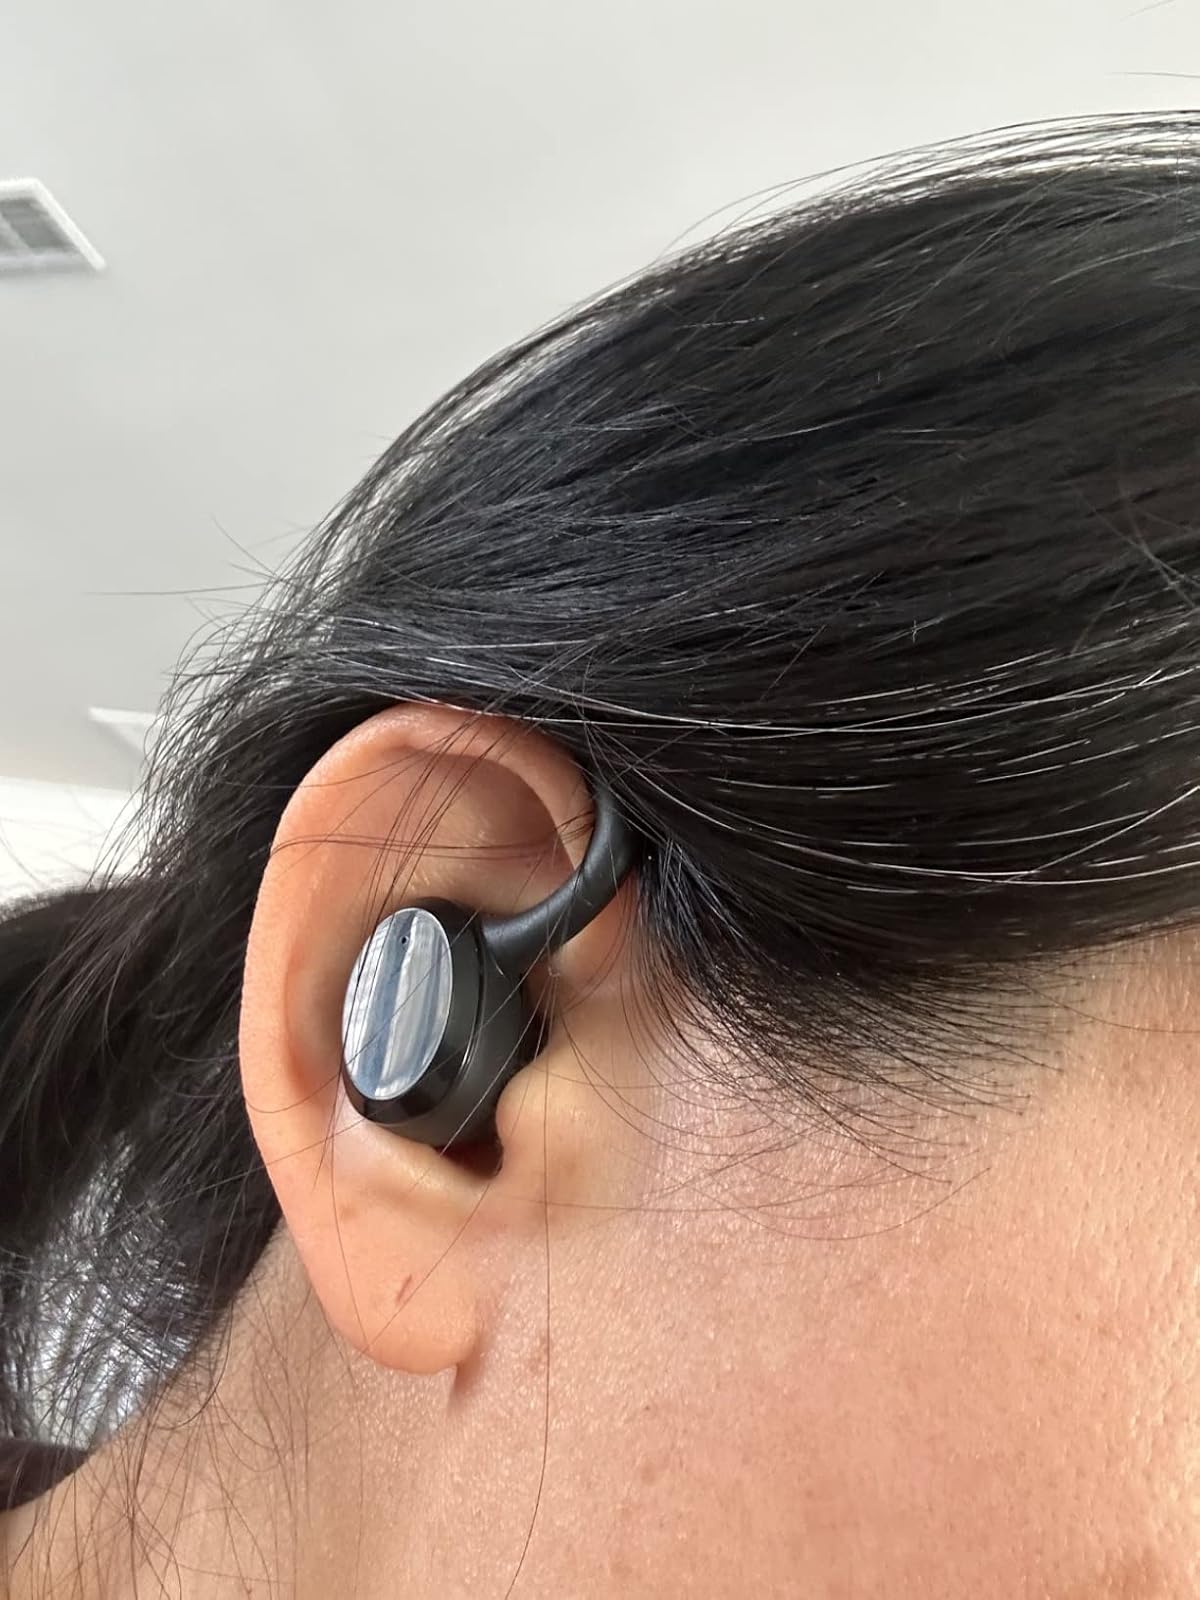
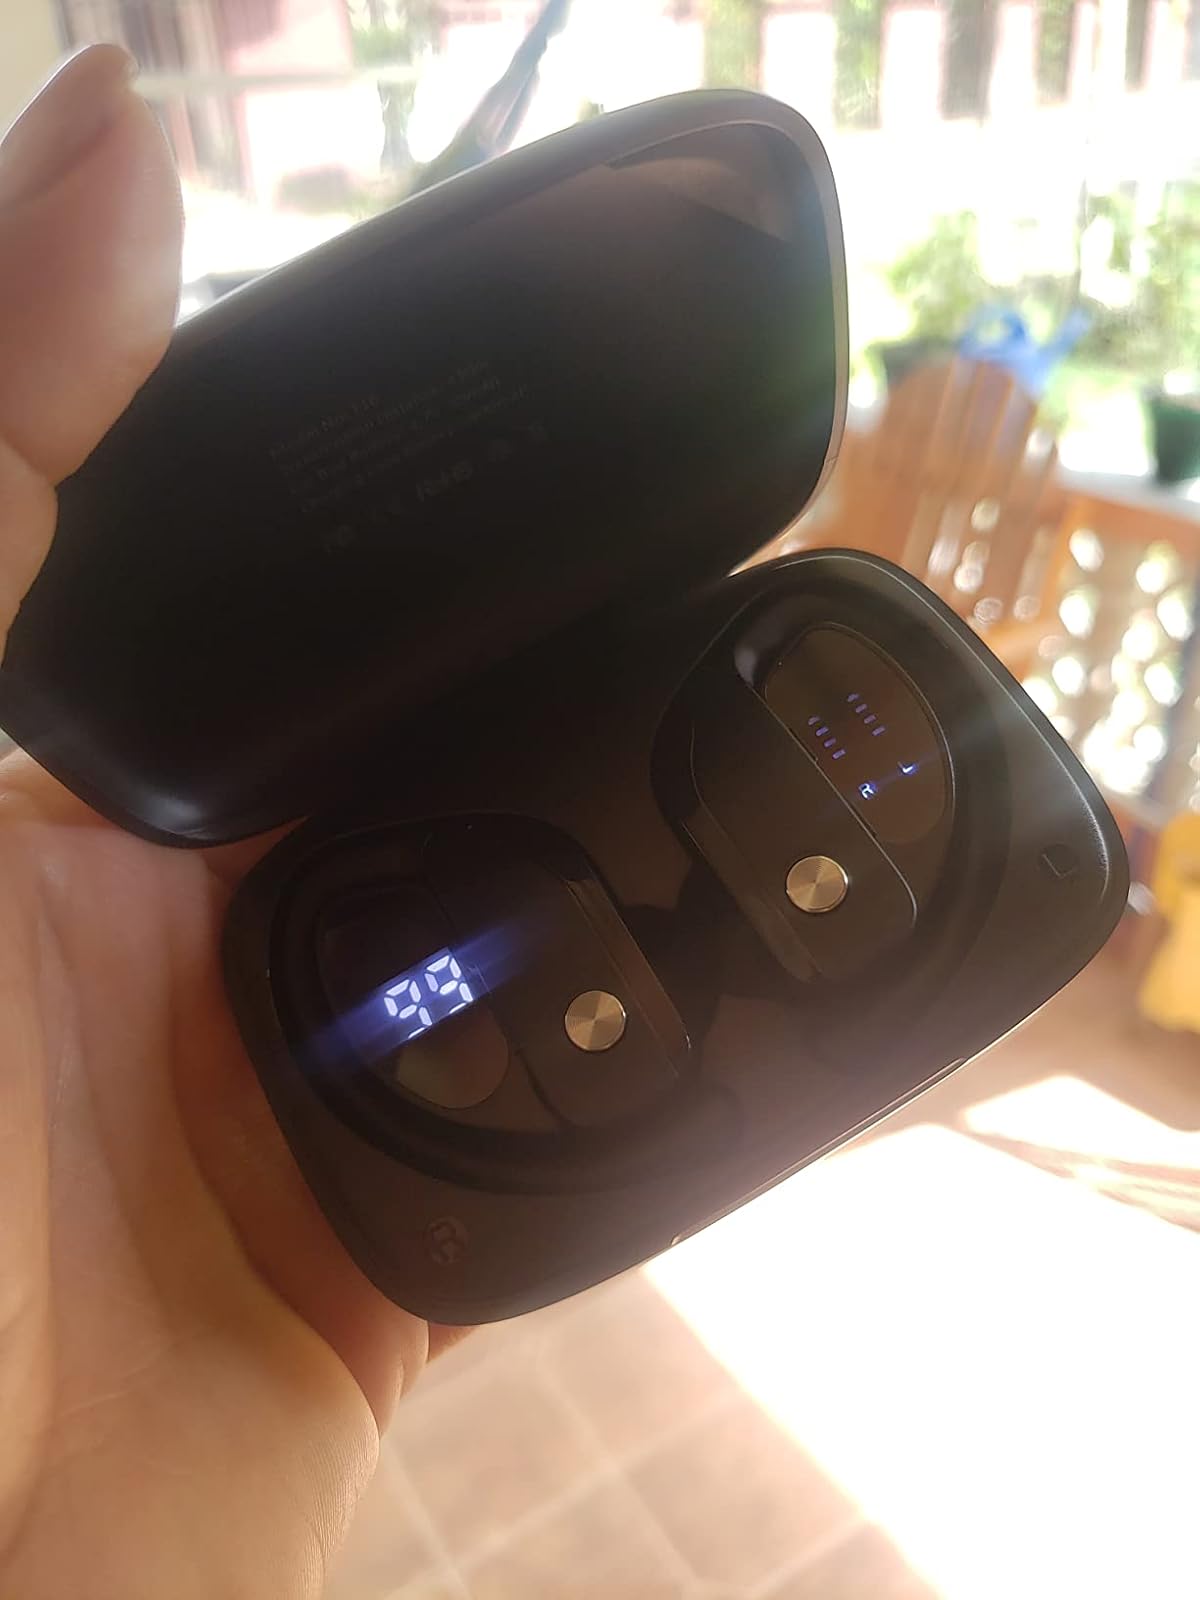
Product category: earbuds
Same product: no